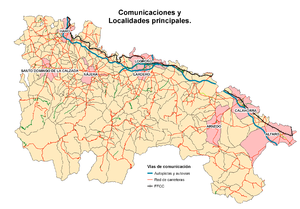
La Rioja [laˑʁioˑχa] est une communauté autonome du nord de l'Espagne, provinciale, sans littoral, traversée par l'Èbre et la Oja, limitée par le Pays basque au nord, par la Navarre au nord et à l'est, par l'Aragon à l'est et par la Castille-et-León au sud et à l'ouest.